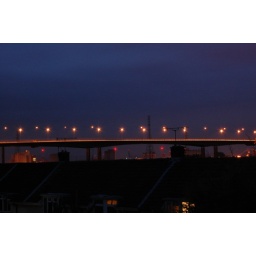
Tried to get long exposure on car headlamps, seemed to work, but bridge barrier in the way.